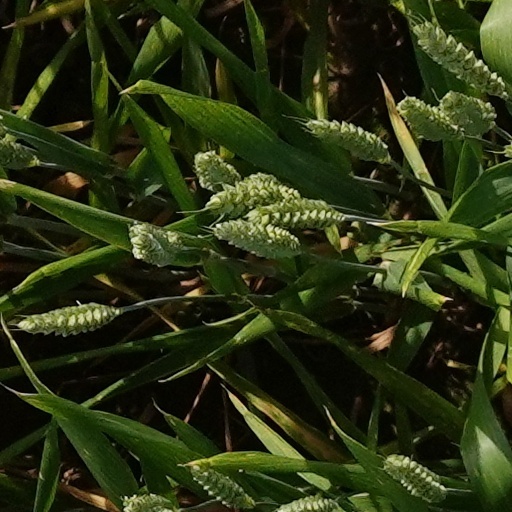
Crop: wheat